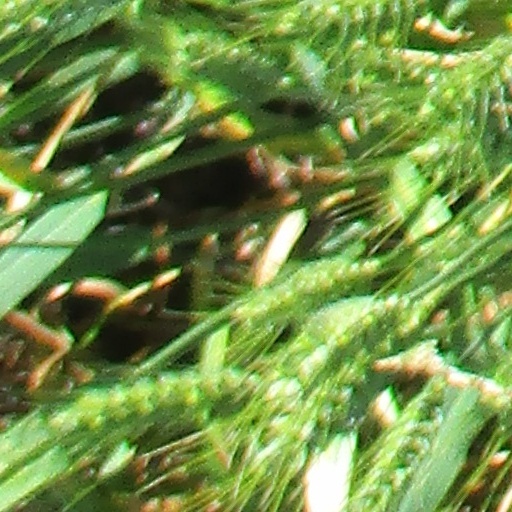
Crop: wheat